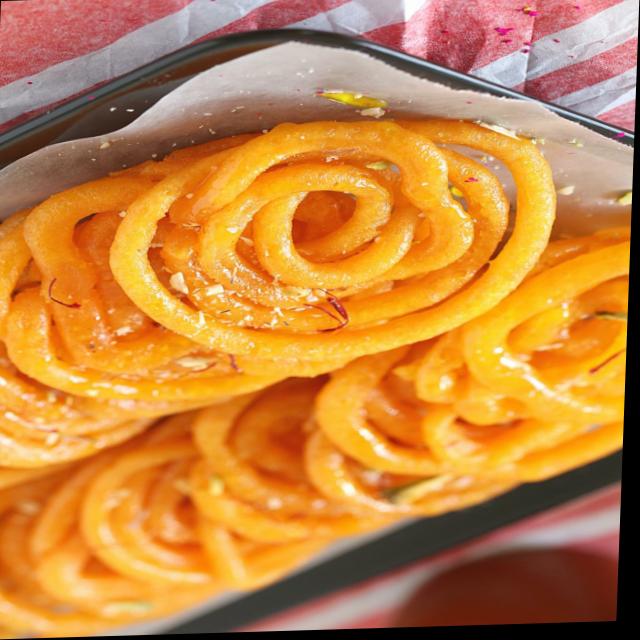
Dish: jalebi